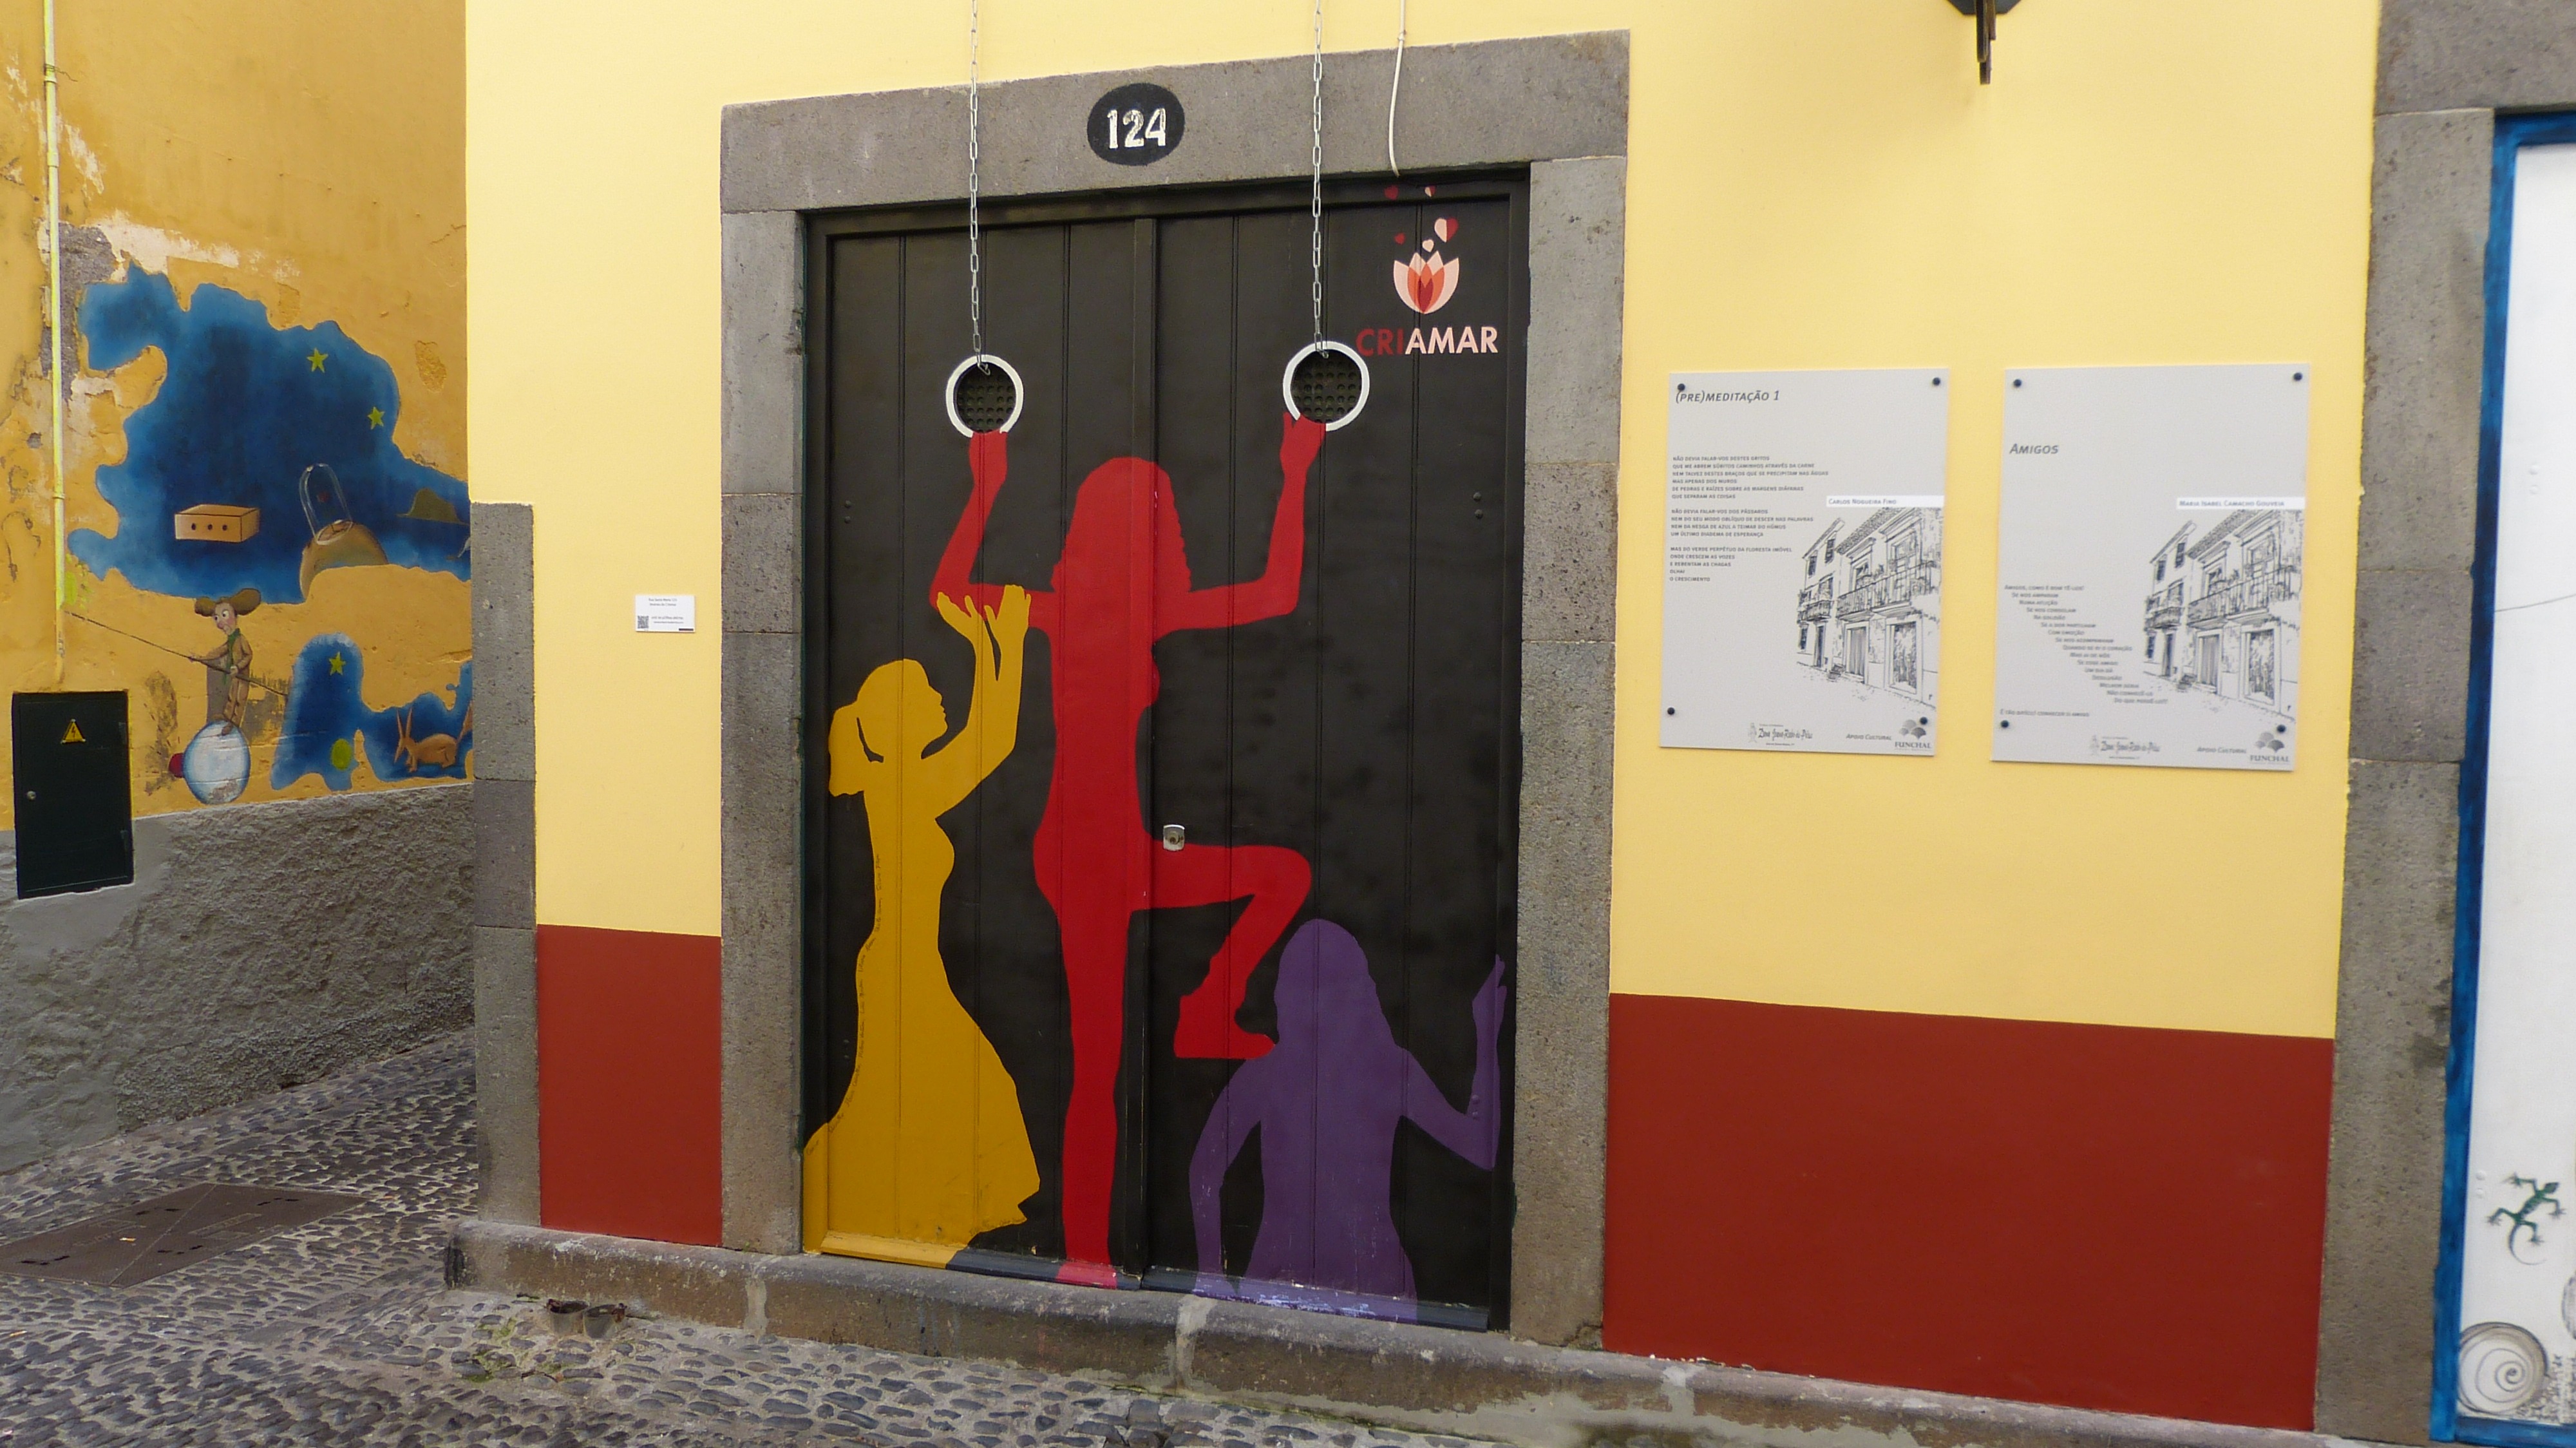
wall, color, art, doors, mural, madeira, funchal